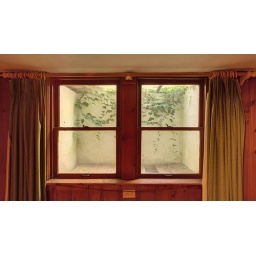
The house where I grew up, in Affton, Missouri, USA - window well